Acacia brachybotrya

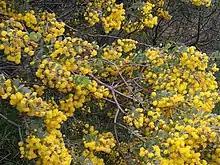
Near the Edward River

Acacia brachybotrya, commonly known as grey mulga or grey wattle, is a species of flowering plant in the family Fabaceae and is endemic to the south-east of continental Australia. It is a dense, round, erect or spreading shrub with usually densely hairy branchlets, variably shaped phyllodes, spherical heads of golden-yellow flowers, and linear, firmly papery to leathery pods.